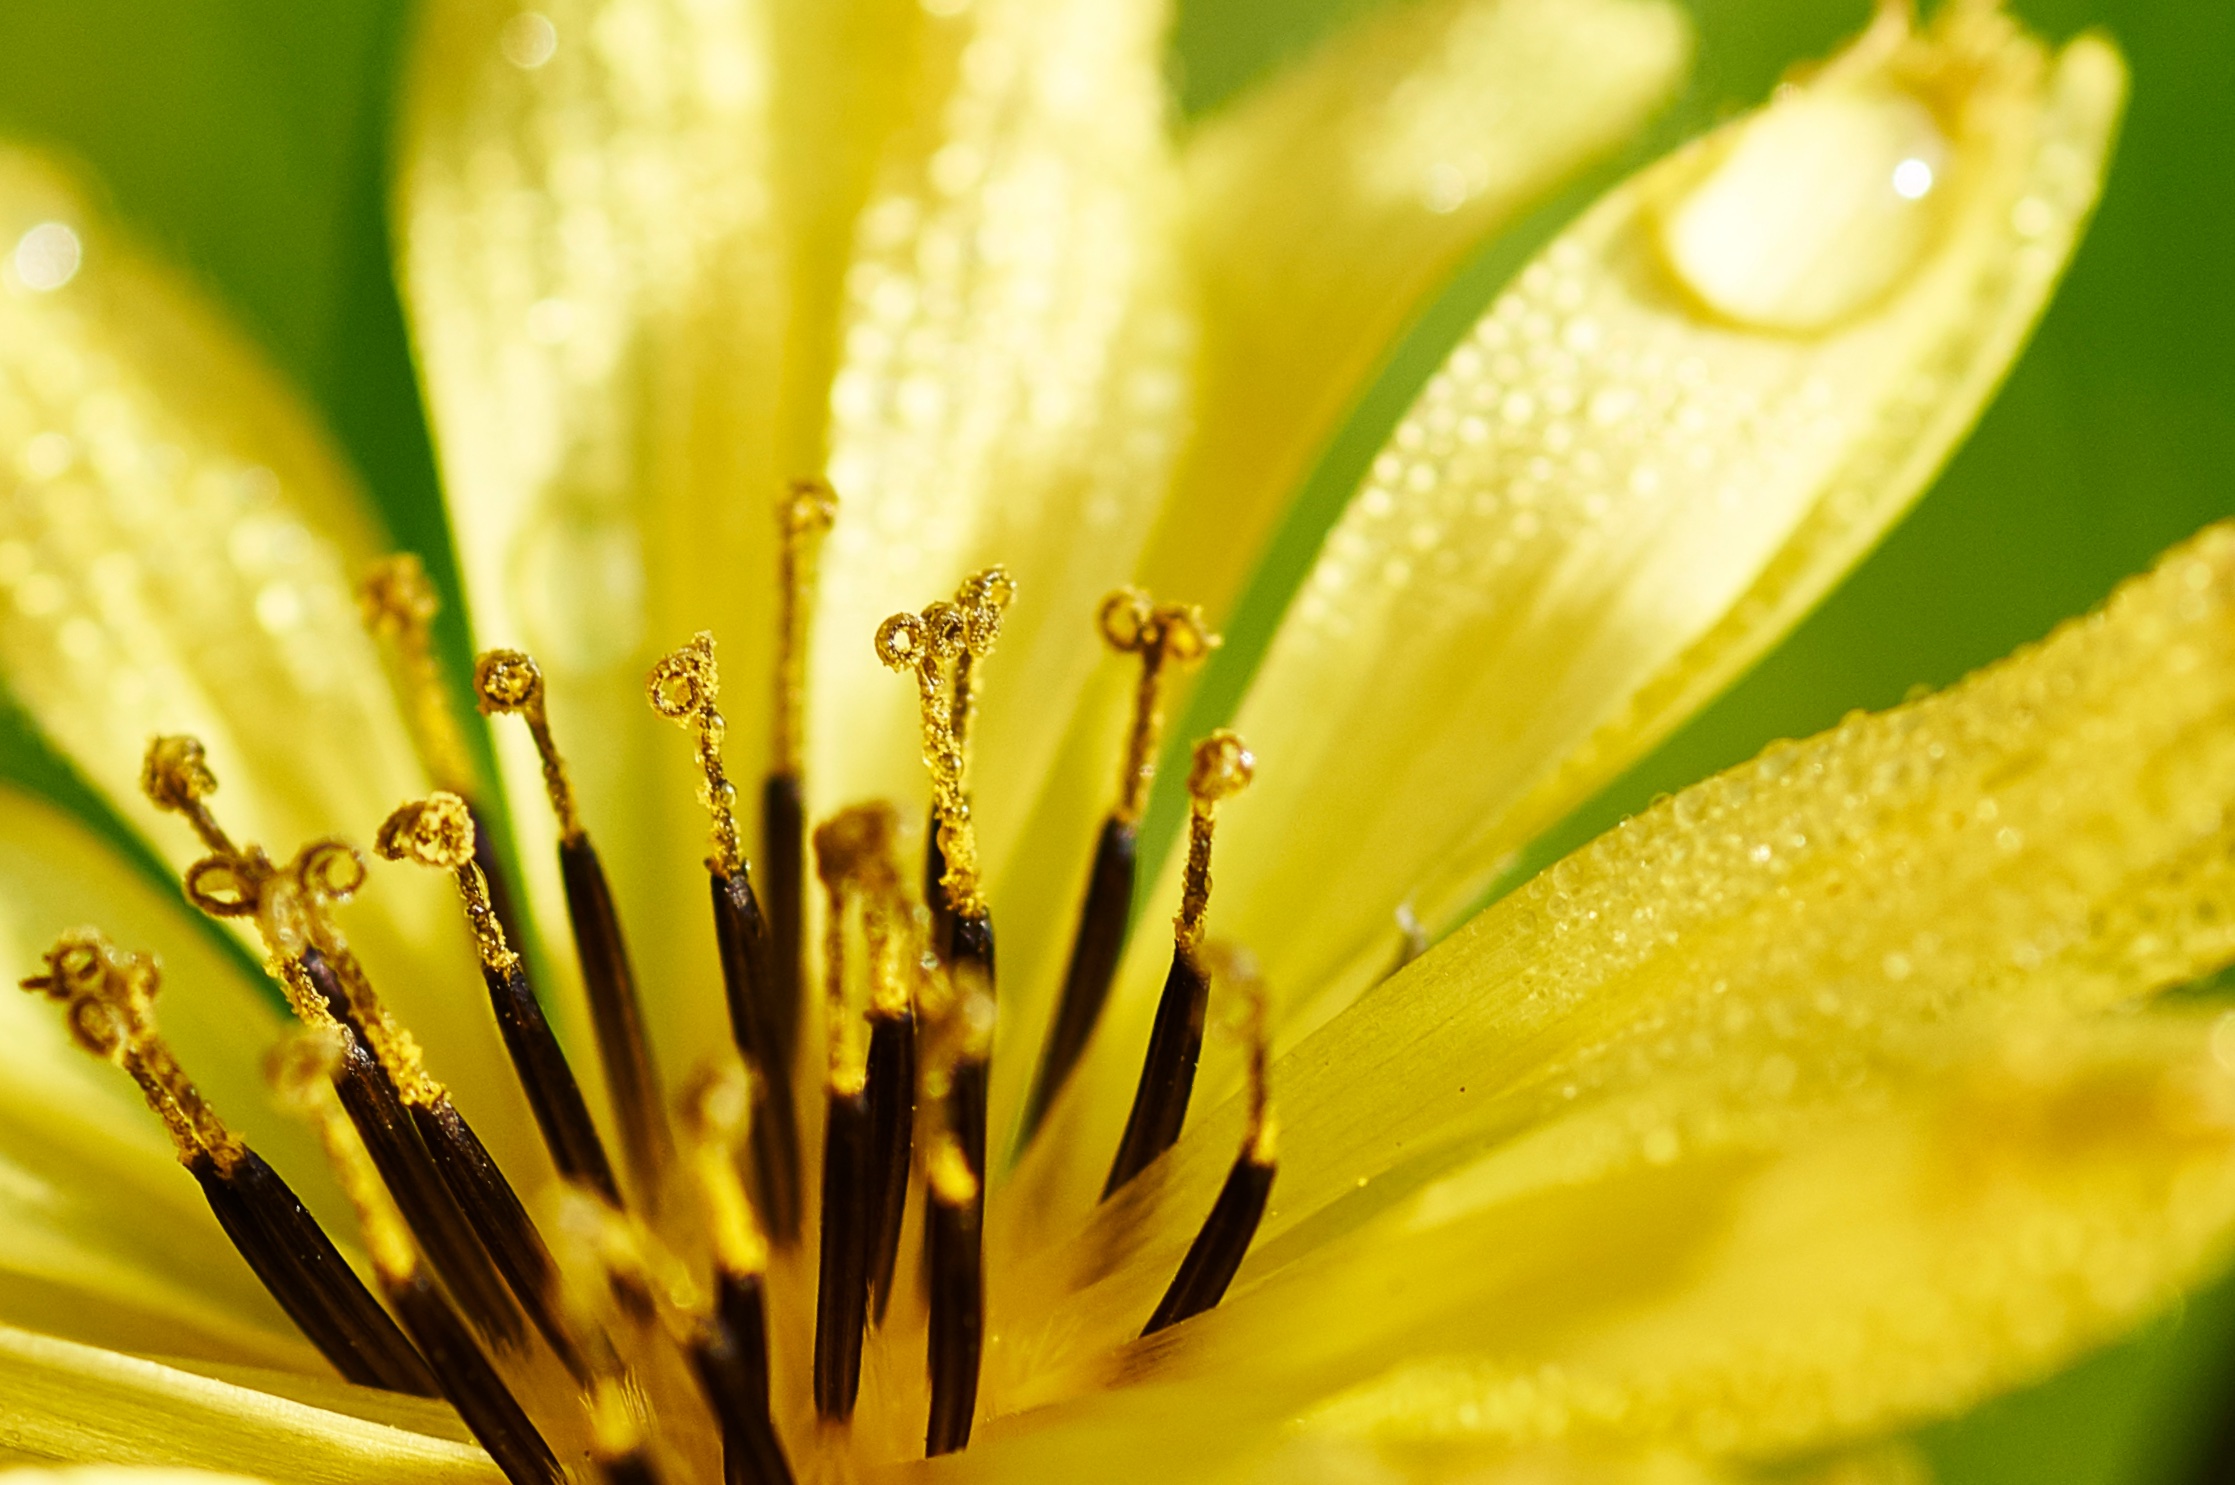
nature, grass, blossom, dew, plant, photography, sunlight, leaf, flower, petal, pollen, green, macro, botany, yellow, closeup, flora, wildflower, close up, lily, 272e, flowercloseup, slta57, tamron90mmf28, dews, macro photography, flowering plant, plant stem, land plant